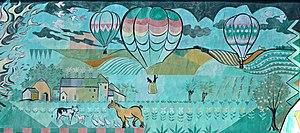
Belgique - Ottignies - Centre culturel - Fresque «
Claude Rahir est un artiste belge.
Le Centre culturel d'Ottignies-Louvain-la-Neuve est un édifice de style fonctionnaliste situé à Ottignies, section de la ville belge d'Ottignies-Louvain-la-Neuve, dans la province du Brabant wallon.
La place Communale de Céroux est une place située à Céroux, section de la ville belge d'Ottignies-Louvain-la-Neuve, dans la province du Brabant wallon.